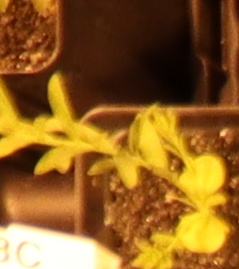
Label: Flax